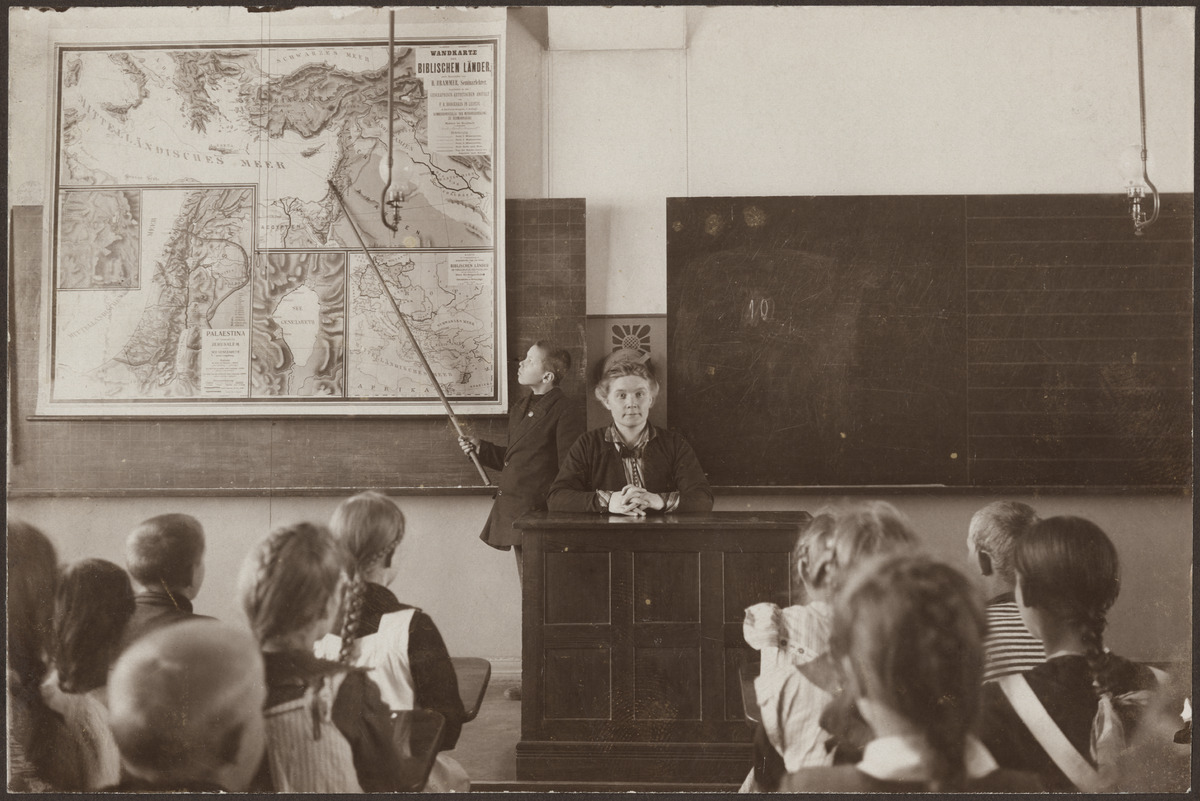
Oppilas näyttää Raamatun maita esittävältä kartalta Välimeren
sisällön kuvaus: Oppilas näyttää Raamatun maita esittävältä kartalta Välimeren. Opettaja Signe Björkellin luokka. Töölön kansakoulu, Töölönkatu 41-45 mustavalkoinen
Ajankohta: kuvausaika 1900 -luvun alku
Aiheet: Björkell, Signe, koulut kansakoulu, koulurakennukset, oppilaat, opettajat, oppiaineet maantieto, kartat, luokkahuoneet